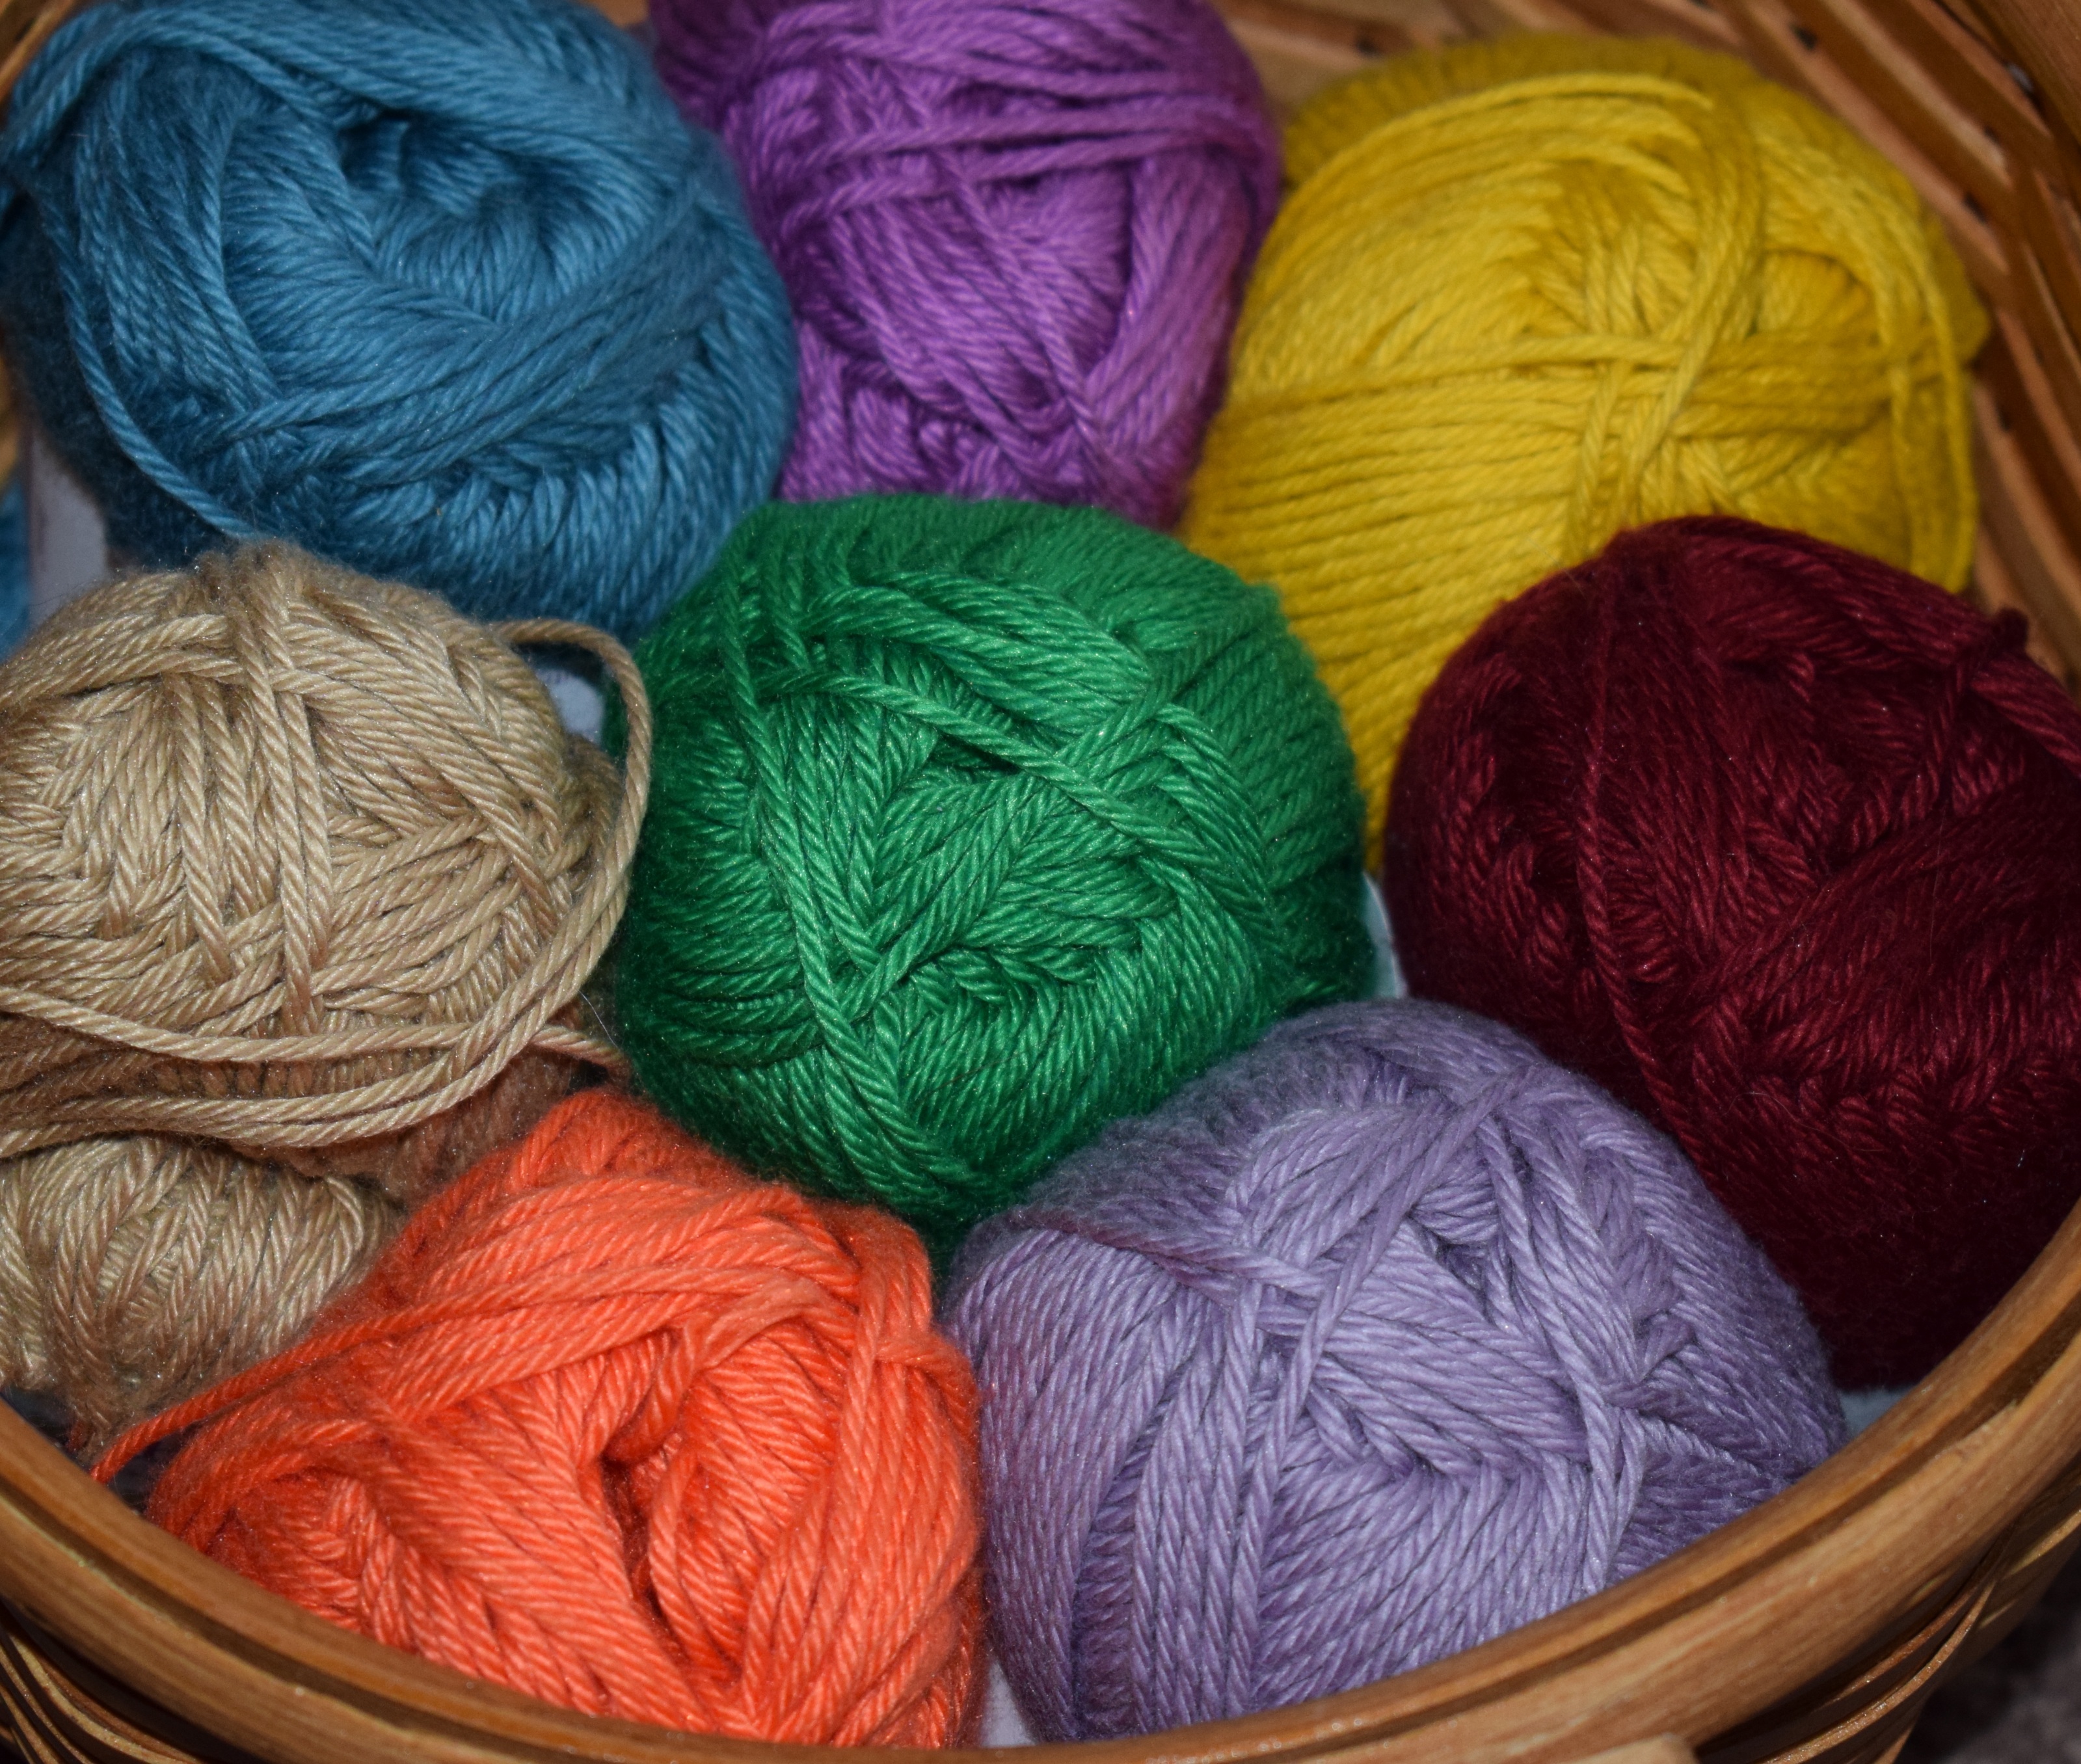
color, craft, colorful, yarn, wool, material, thread, woolen, crochet, knitting, textile, art, fiber, cotton, weaving, cotton yarn